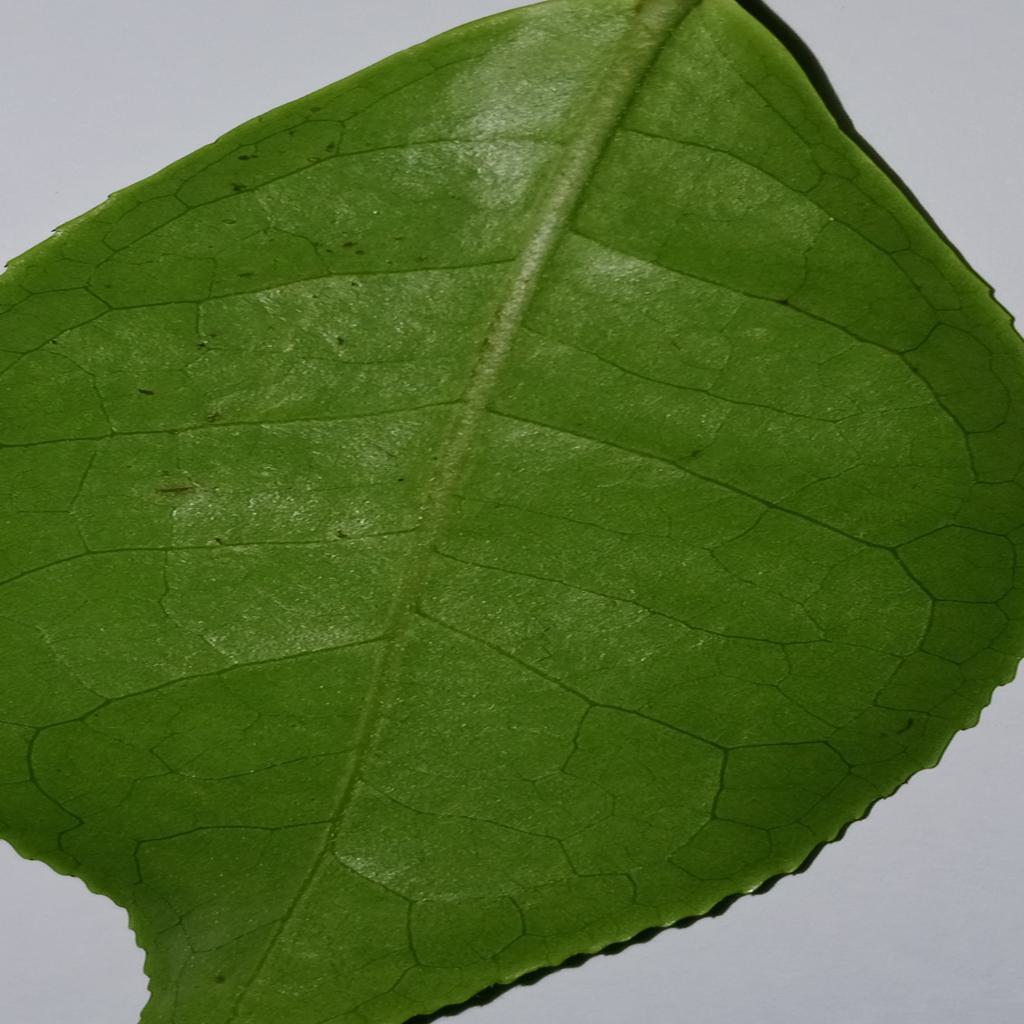
Label: Healthy